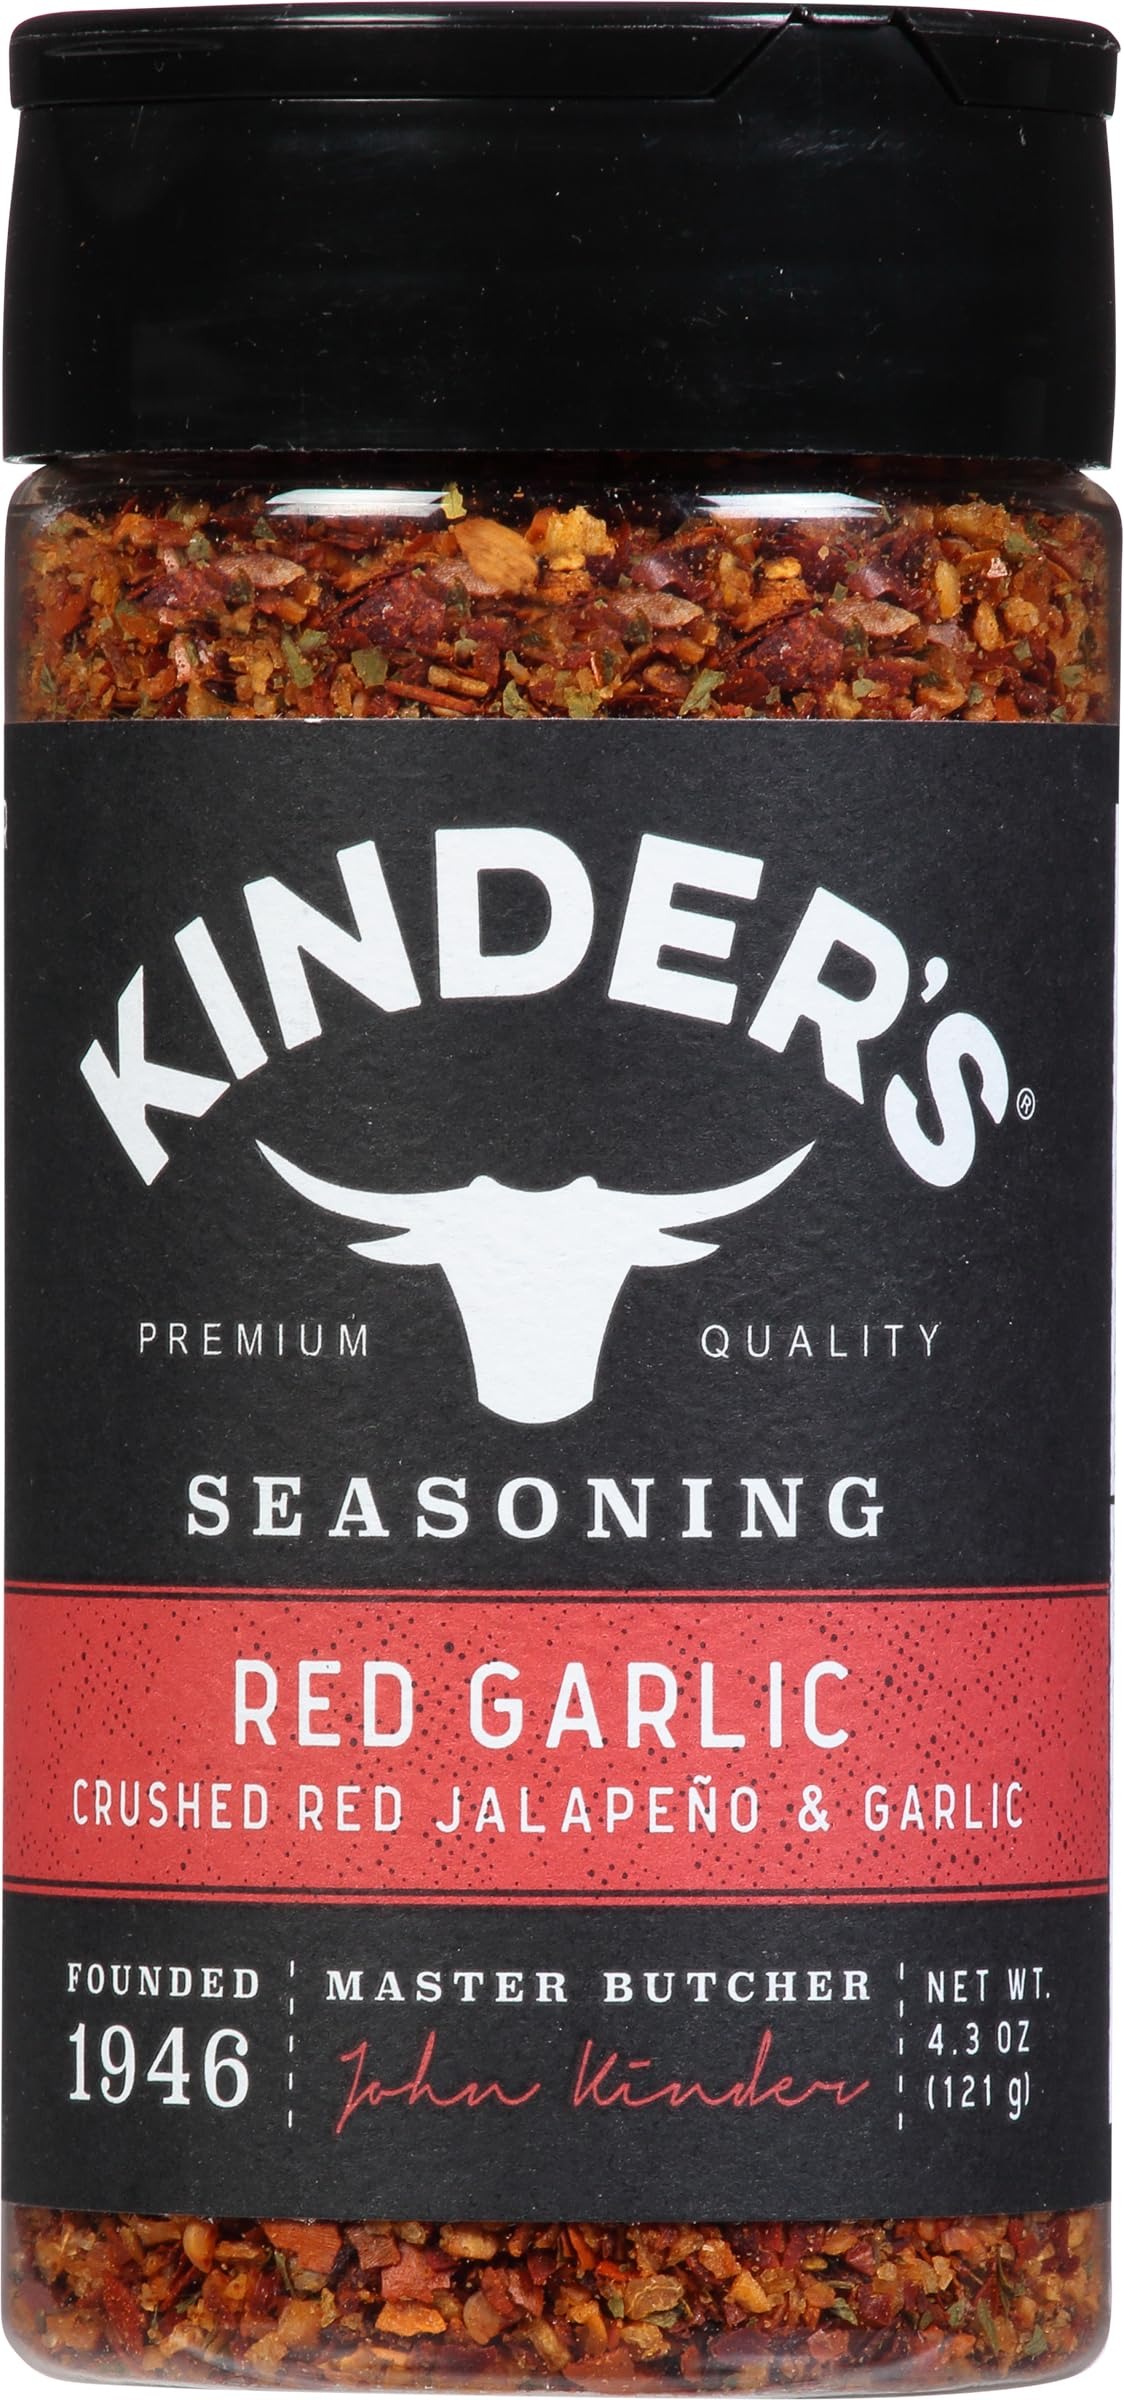
Item Name: Kinder's, Red Garlic Seasoning, 4.3 Ounce
Product Description: Spices And Seasonings
Value: 4.3
Unit: Ounce

Price: 8.06